Nicolás Cuéllar

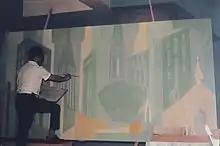
Painting mural at the Methodist Hospital in Brooklyn in 1963

Nicolás Cuéllar in his early career he also did work in making jewelry (common for artists in San Miguel de Allende), ceramics, sculpture, weavings and furniture making. In 1957, Diego Rivera saw some of Cuellar’s lithographs and exclaimed that he would be "a monster of painting.".